Creatures (1996 video game)

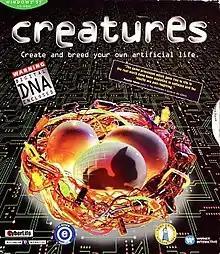
Windows cover art

Creatures is an artificial life simulation packaged as a video game developed by British studio Creature Labs for Windows, and was ported to Macintosh, PlayStation, and Game Boy Advance. It is the first game in the "Creatures" series.